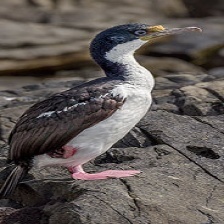
Species: IMPERIAL SHAQ
Scientific name: LEUCOCARBO ATRICEPS